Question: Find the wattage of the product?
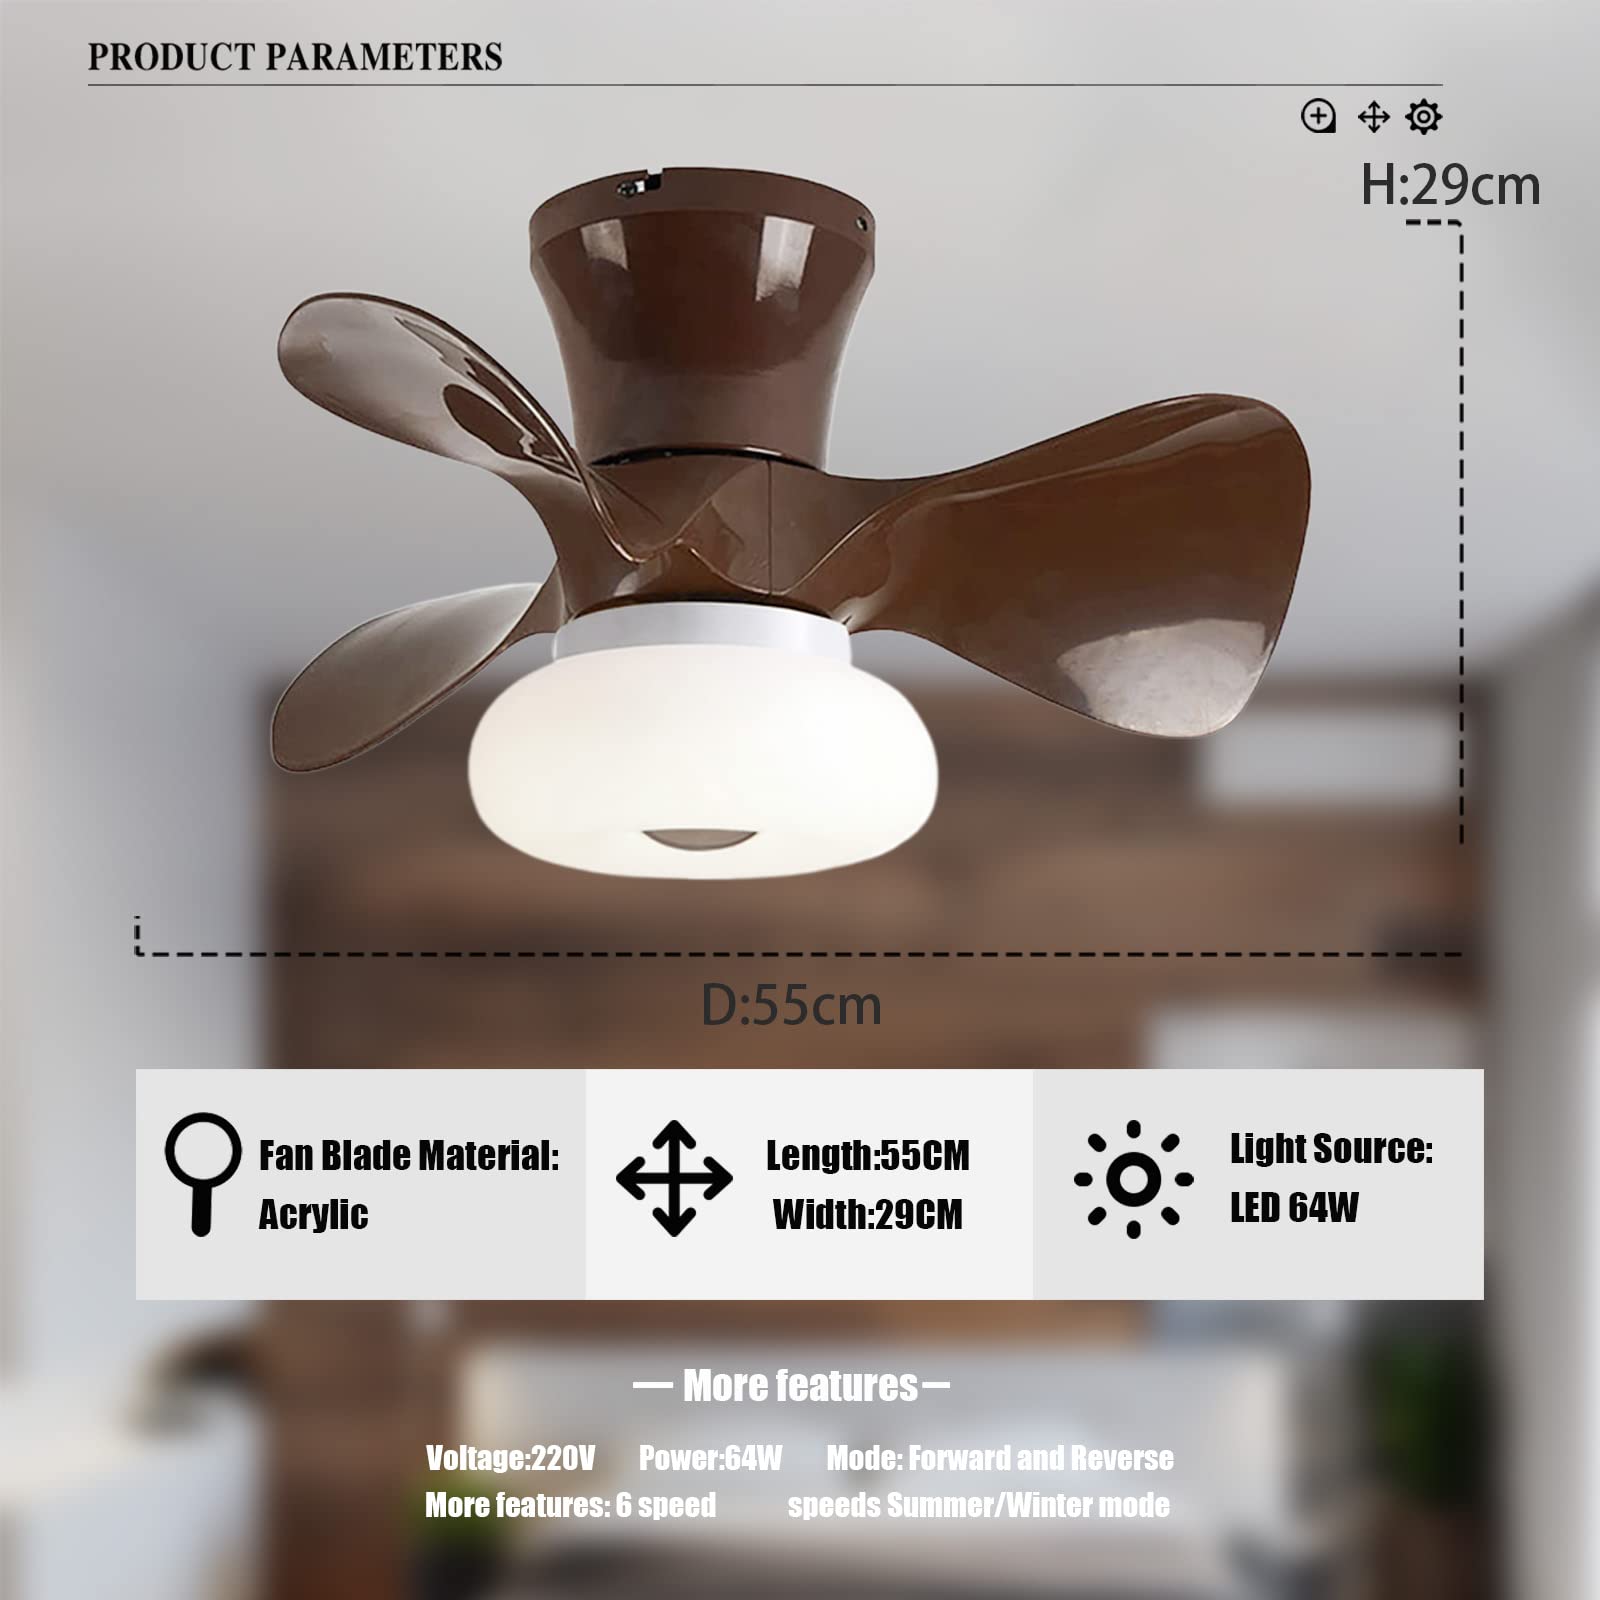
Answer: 64.0 watt